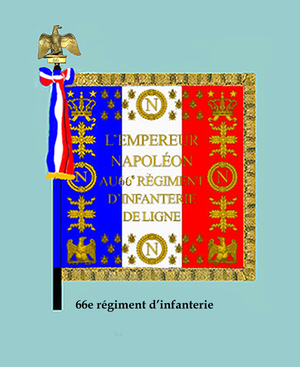
Drapeau du 66e régiment d'infanterie en 1812
Le 66ᵉ régiment d'infanterie est un régiment d'infanterie de l'Armée de terre française créé sous la Révolution à partir du régiment de Castellas, un régiment d'infanterie suisse au service du Royaume de France.
Le Premier Consul prescrit, par décret du 1ᵉʳ vendémiaire an XII, une nouvelle réorganisation de l'armée révolutionnaire française; cette troisième réorganisation de la période Révolutionnaire est également connue sous les noms de réorganisation de 1803 ou réorganisation de l'an XII, afin de réorganiser l'infanterie.